They Were Three Hundred

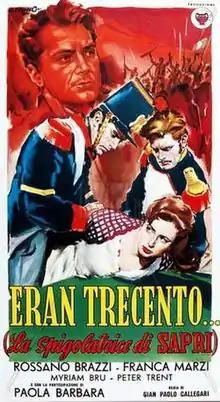

They Were Three Hundred is a 1952 Italian historical drama film directed by Gian Paolo Callegari and starring Rossano Brazzi, Franca Marzi and Myriam Bru. It was shot at the Scalera Studios in Rome with location shooting on the Via Tiburtina. The film's sets were designed by the art director Virgilio Marchi.